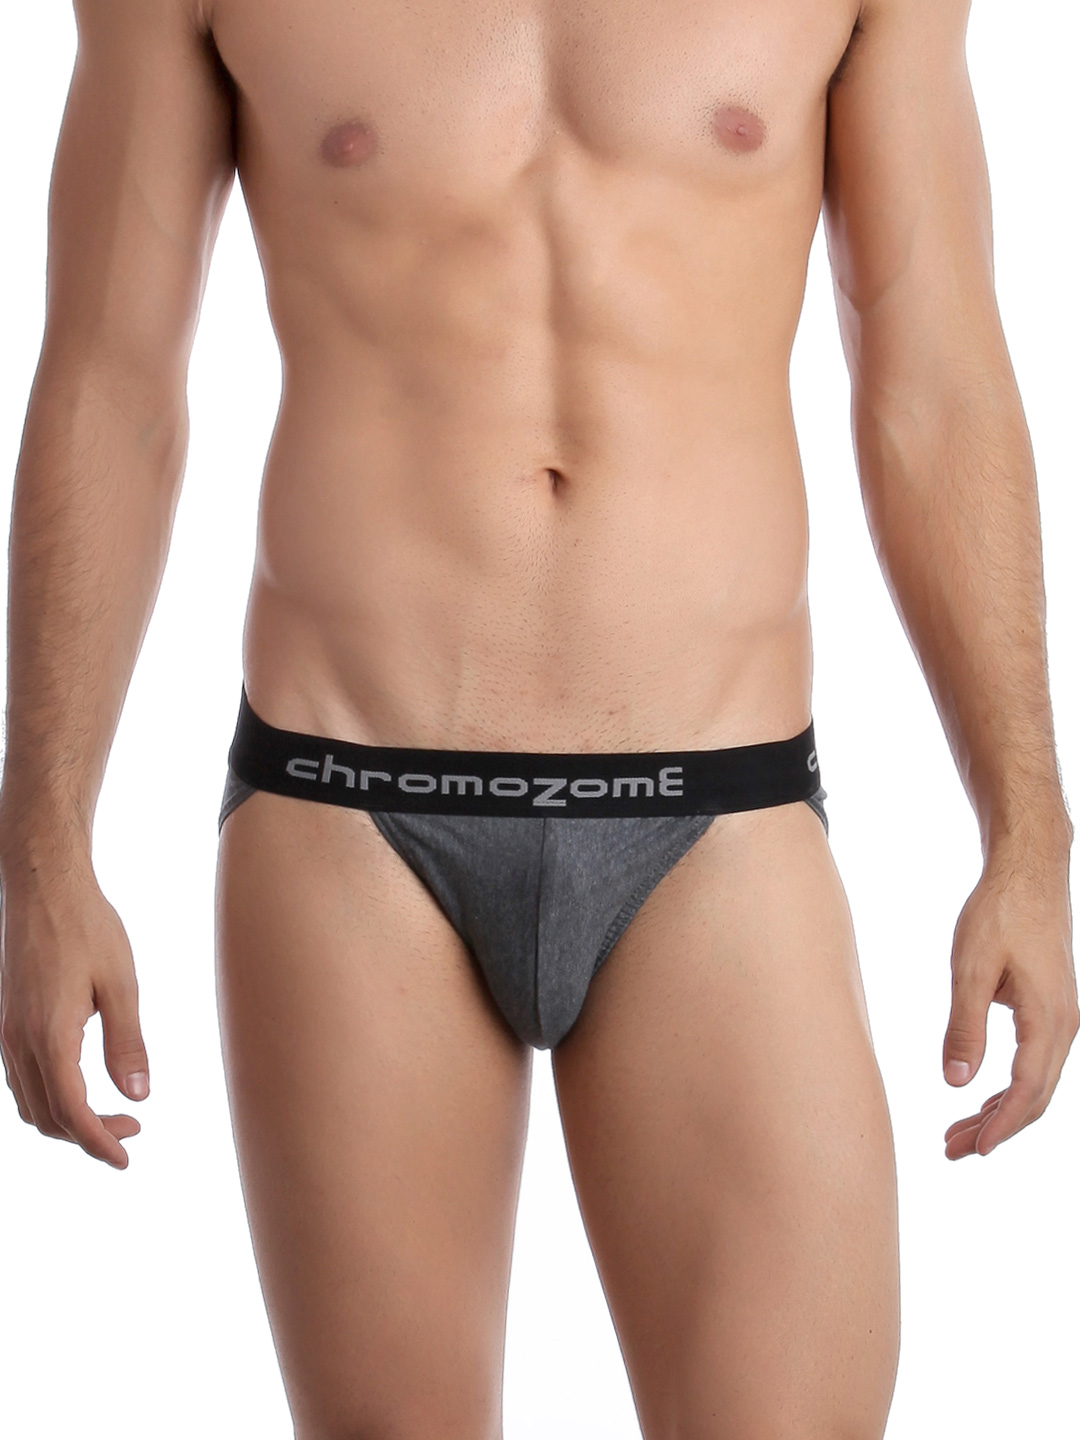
Chromozome Men Charcoal Brief
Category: Apparel / Innerwear / Briefs
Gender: Men
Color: Charcoal
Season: Summer 2016
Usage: Casual